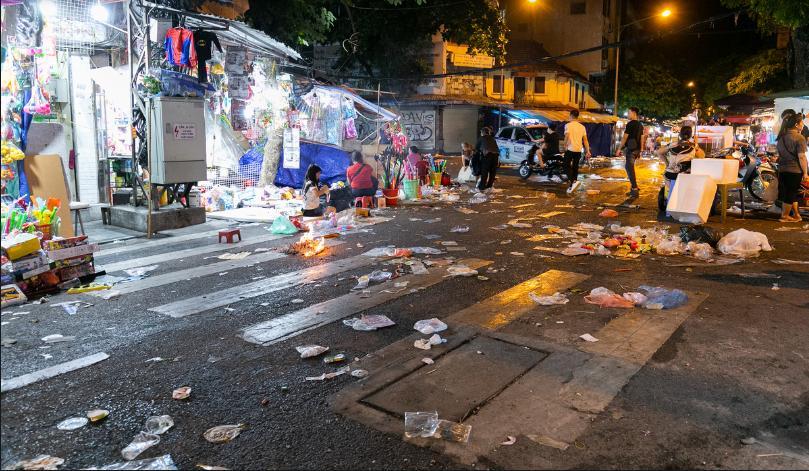
có nhiều loại rác đang nằm ở trên bề mặt của con đường